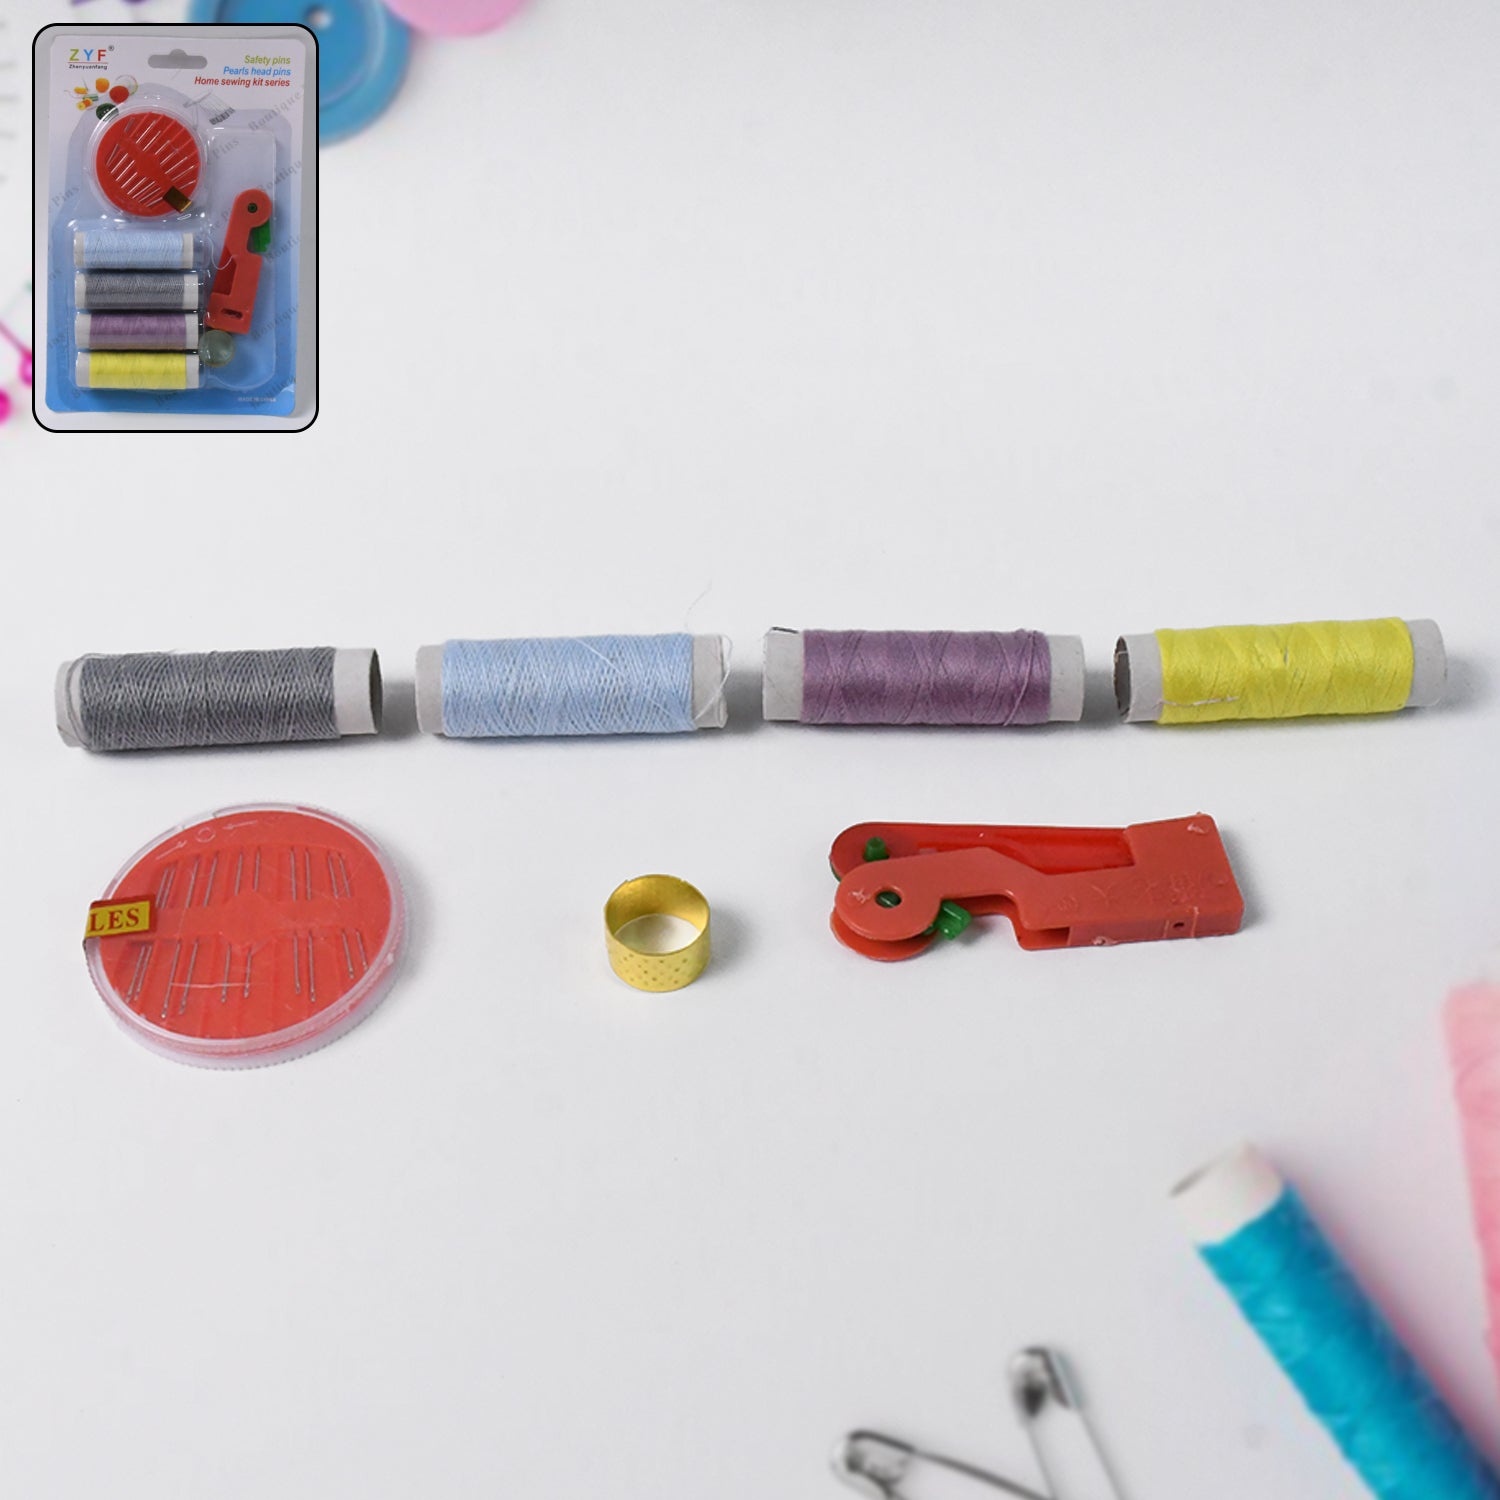
7 in 1 Multipurpose Tailoring Sewing Accessories Kit (1 Set)
7 in 1 Multipurpose Tailoring Sewing Accessories Kit - Thread and Needle Sui Dhaga Kit Sewing kit Organizer Sewing Accessories with Thread, Needles (1 Set) Description :- Sewing Accessories Kit Sewing kit, which contains all the accessories required for sewing. All in one kit which serves all your needs. Stitching And Knotting Tools, Tailoring Tools. Included Components Includes all accessories requires at the time of swings such as bobbins, threads, tape, needle threader & scissors. High Quality Threads high-quality assorted shades Bobbin threads / strings that can be used for all color dresses. Other Accessories High-Quality trimmer used to cut off excess threads off the dress. Needle threader used to thread the needle, this will be useful for the beginners Keywords :- sewing kit, mini sewing tools, needle set, threader tool,clothes mending kit,beginner sewing set, portable stitching kit, needle box with threader Dimension :- Volu. Weight (Gm) :- 96 Product Weight (Gm) :- 30 Ship Weight (Gm) :- 96 Length (Cm) :- 18 Breadth (Cm) :- 12 Height (Cm) :- 2
Brand: shinersfoundation.com
Category: Arts & Entertainment > Hobbies & Creative Arts > Arts & Crafts > Craft Organization > Sewing Baskets & Kits > Sewing Kits